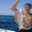
Label: flatfish